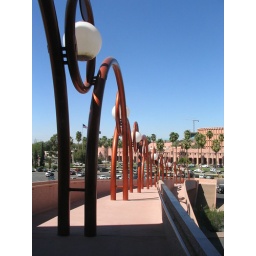
Across the street is a building by Taliesin Architects. It has been nicknamed - the Wedding Cake Building.